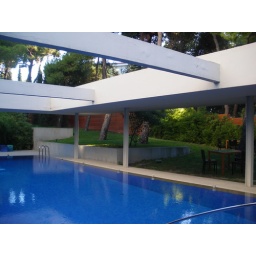
Dream in blue and white at the Life Gallery in Athens - October 2009!